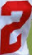
Number: 2